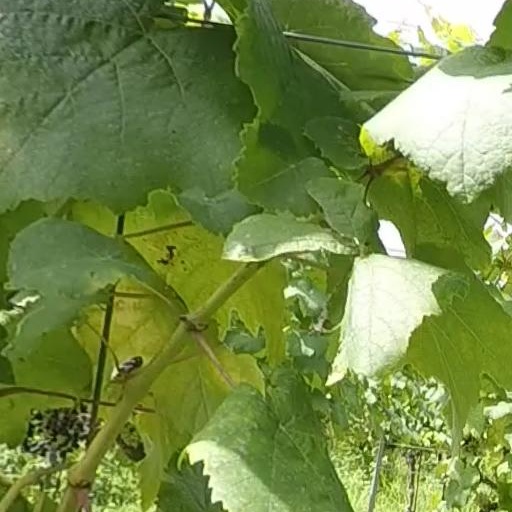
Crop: grape